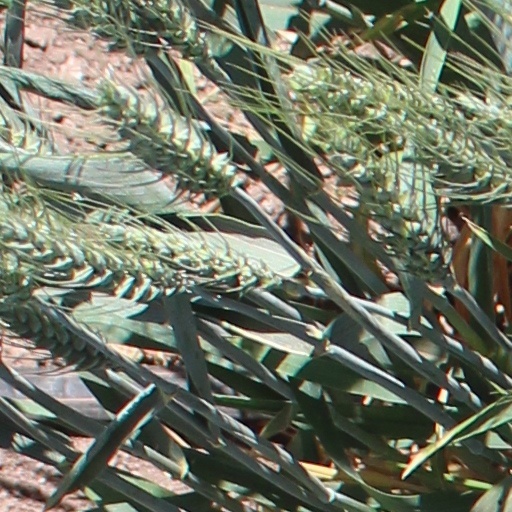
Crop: wheat